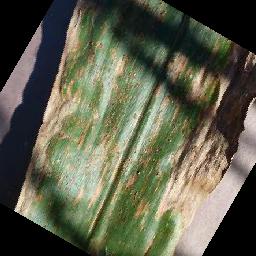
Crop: corn
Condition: (maize)_cercospora_spot_gray_spot